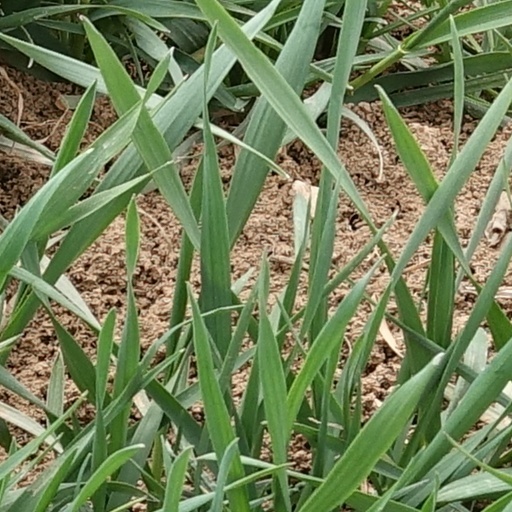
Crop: wheat